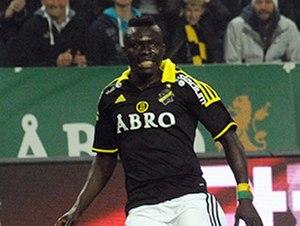
Atakora Lalawelé est un footballeur togolais, né le 9 novembre 1990 à Lomé. Il évolue au poste de milieu de terrain.